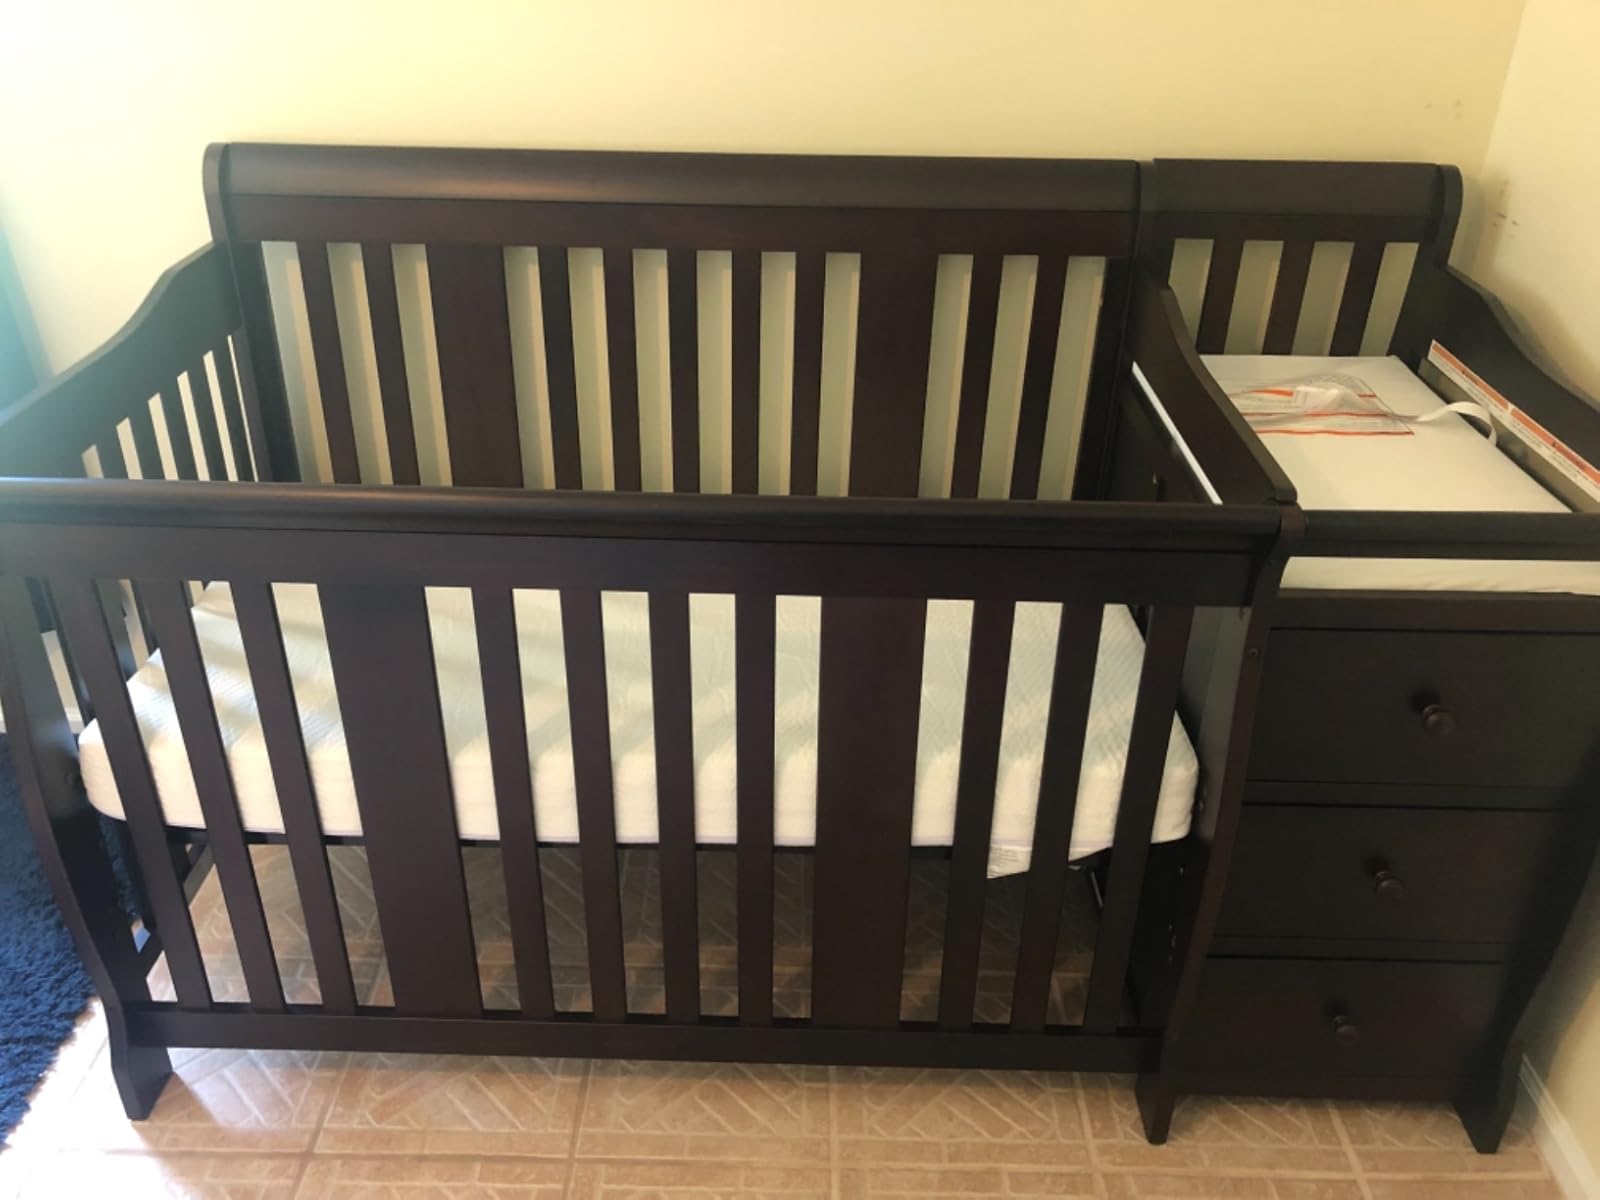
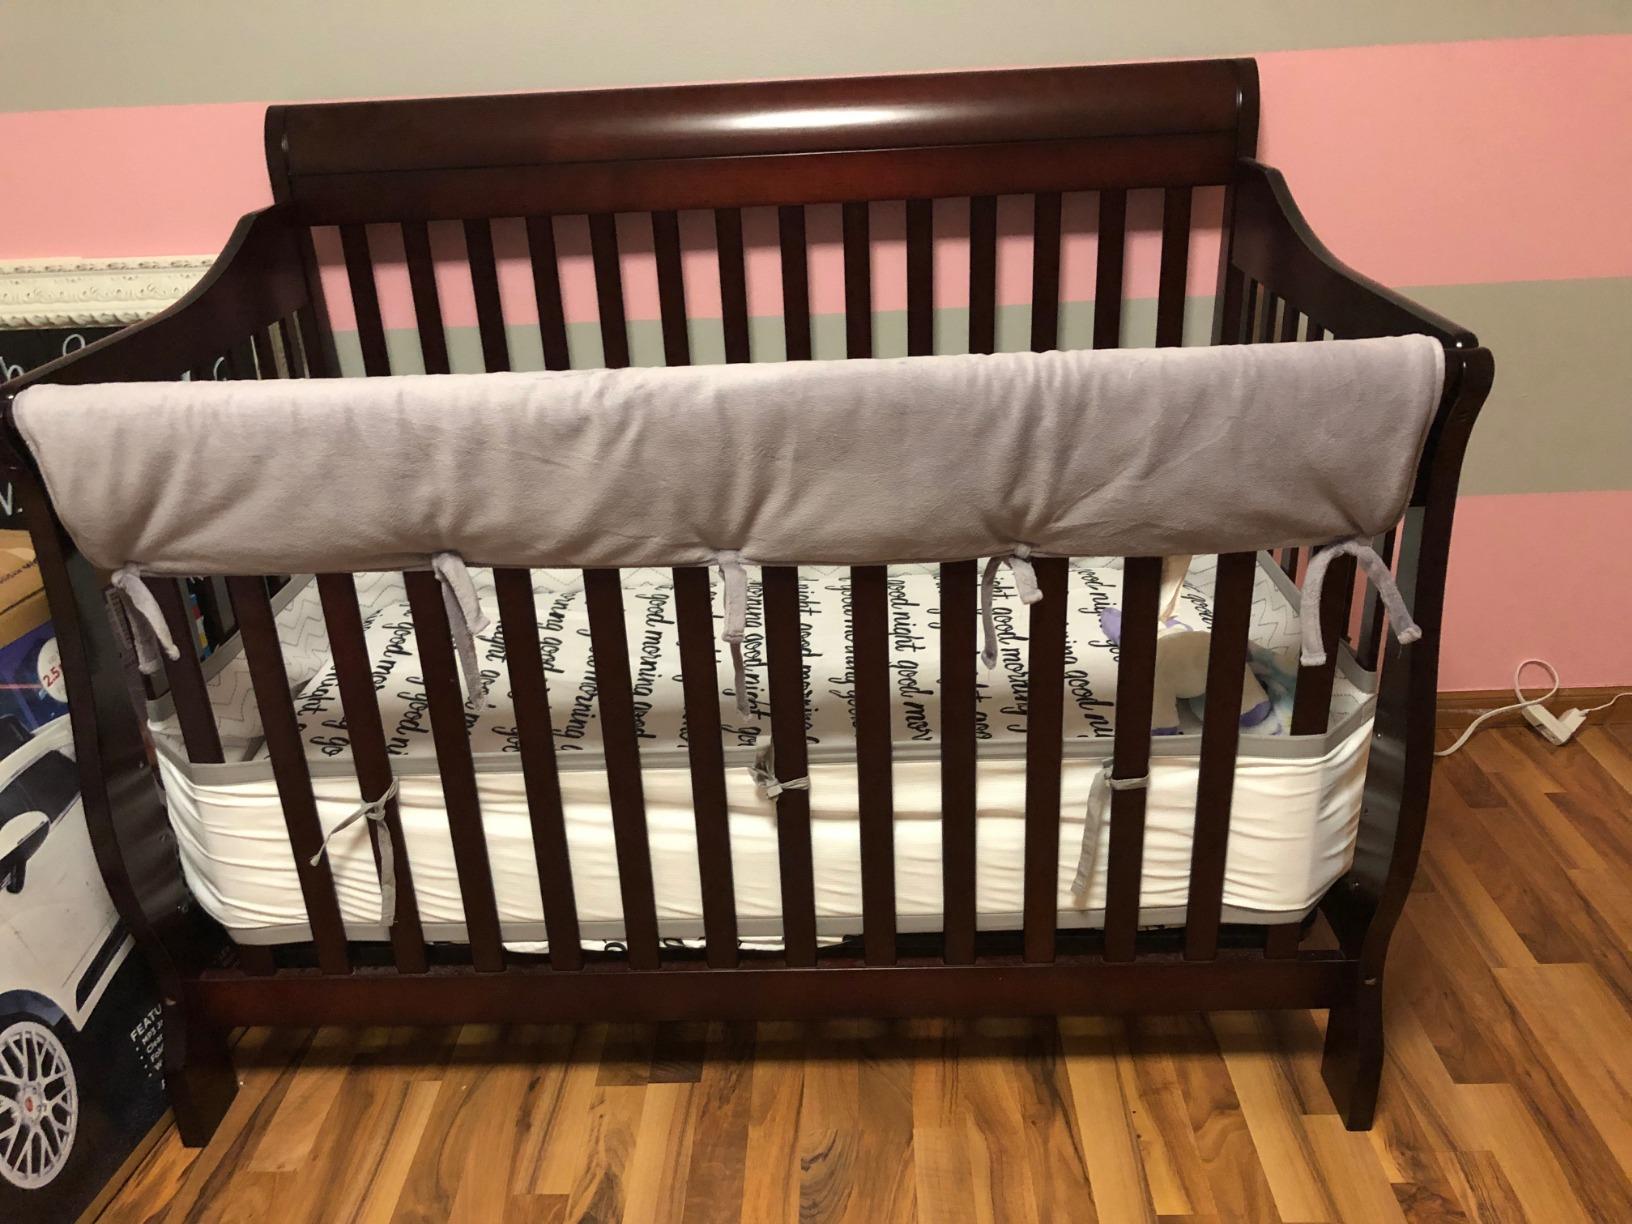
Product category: products_crib
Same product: no